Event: Nepal Earthquake
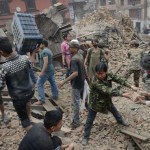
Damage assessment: damage